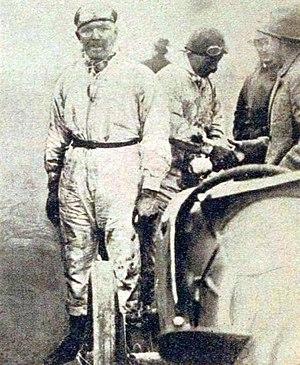
Albert Divo, vainqueur du Grand Prix d'Espagne 1923 sur Sunbeam.